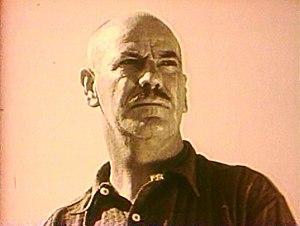
J.P. McGowan est un acteur, réalisateur, scénariste, producteur et monteur américain né le 24 février 1880 à Terowie, et mort le 26 mars 1952 à Hollywood.